Wellington Sculpture Trust

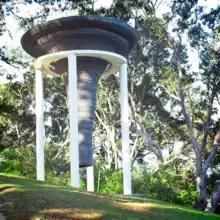
"Listening and Viewing Device" by Andrew Drummond

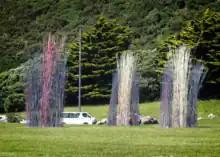
"Pacific Grass" by Kon Dimopoulos

Five kinetic sculptures make up the Wind Sculpture Walk on Cobham Drive. The sculptures were designed to take advantage of the windy location.